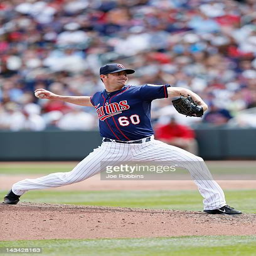
baseball player pitches against sports team won 62